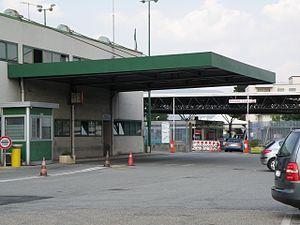
La frontière entre l'Italie et la Suisse est la frontière internationale séparant ces deux pays.